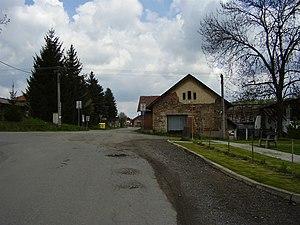
Čtyřkoly est une commune du district de Benešov, dans la région de Bohême-Centrale, en Tchéquie. Sa population s'élevait à 721 habitants en 2020.